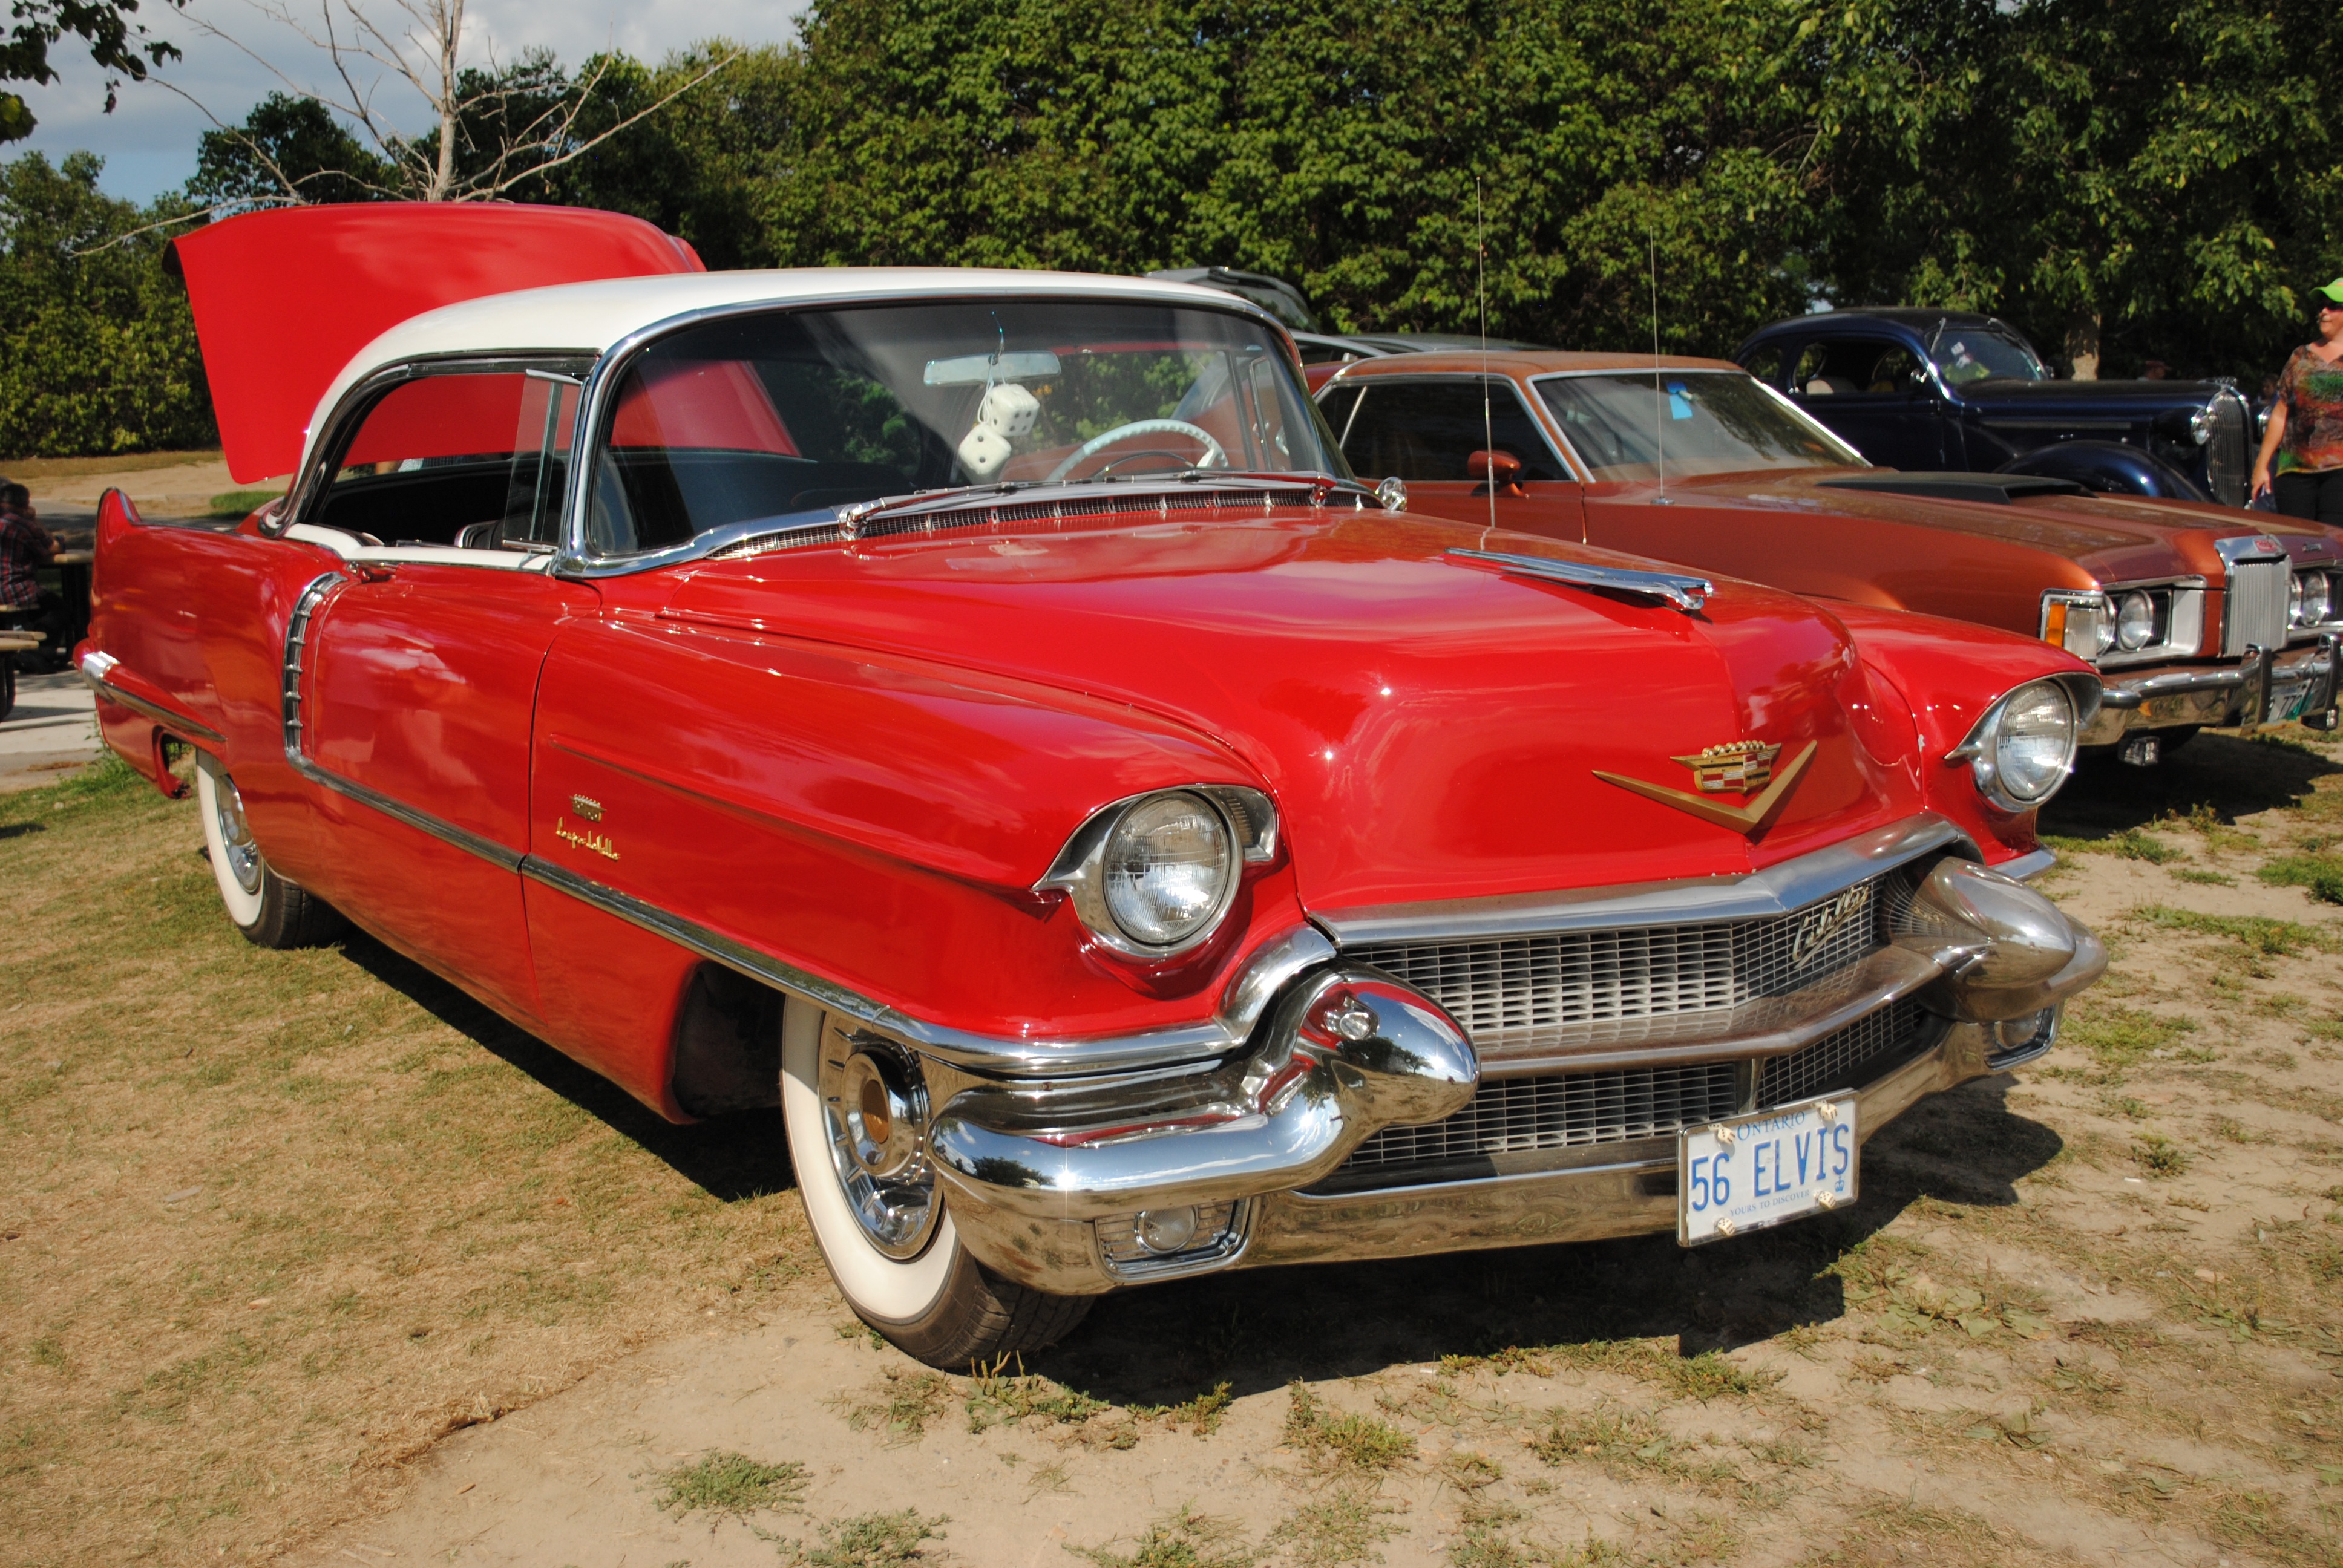
car, vintage, antique, automobile, retro, old, transport, vehicle, automotive, sedan, classic, convertible, antique car, land vehicle, automobile make, automotive exterior, compact car, luxury vehicle, full size car, pontiac chieftain